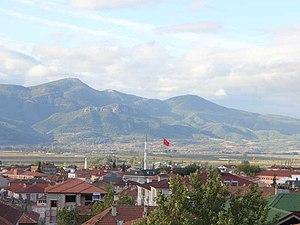
Pamukova est une ville et un district de la province de Sakarya dans la région de Marmara en Turquie.